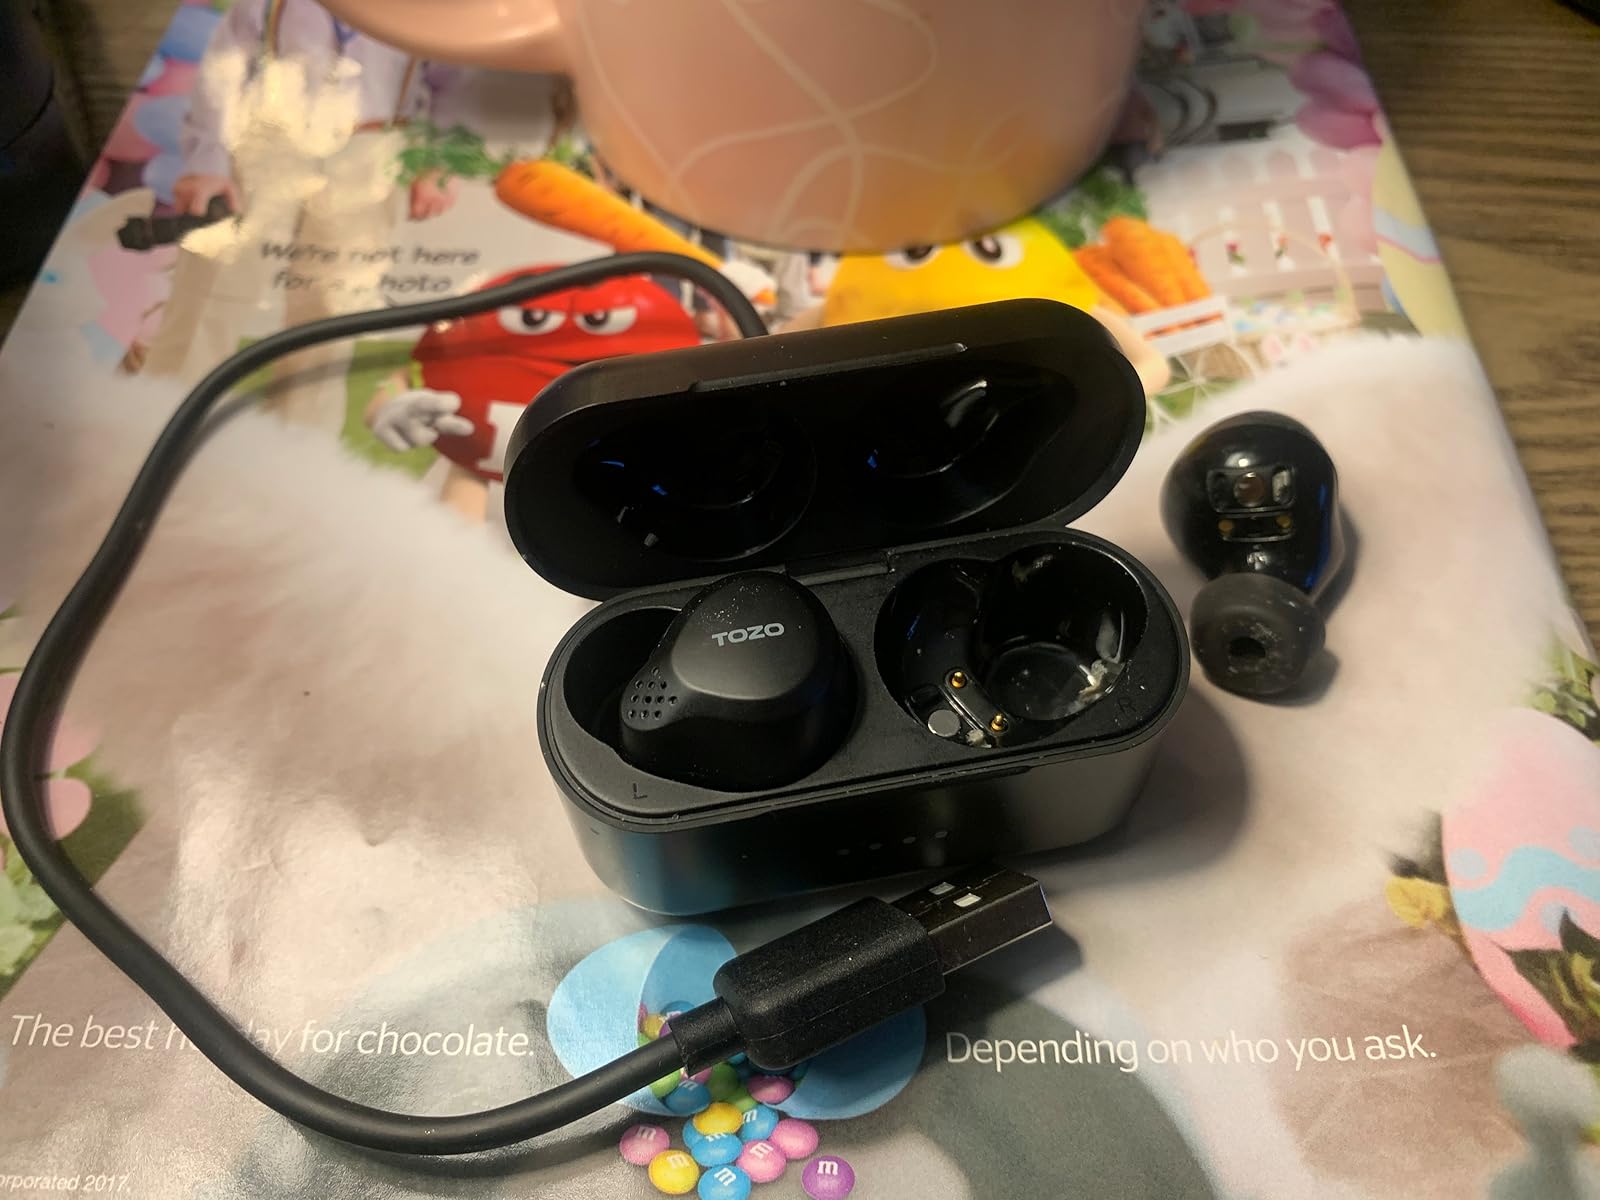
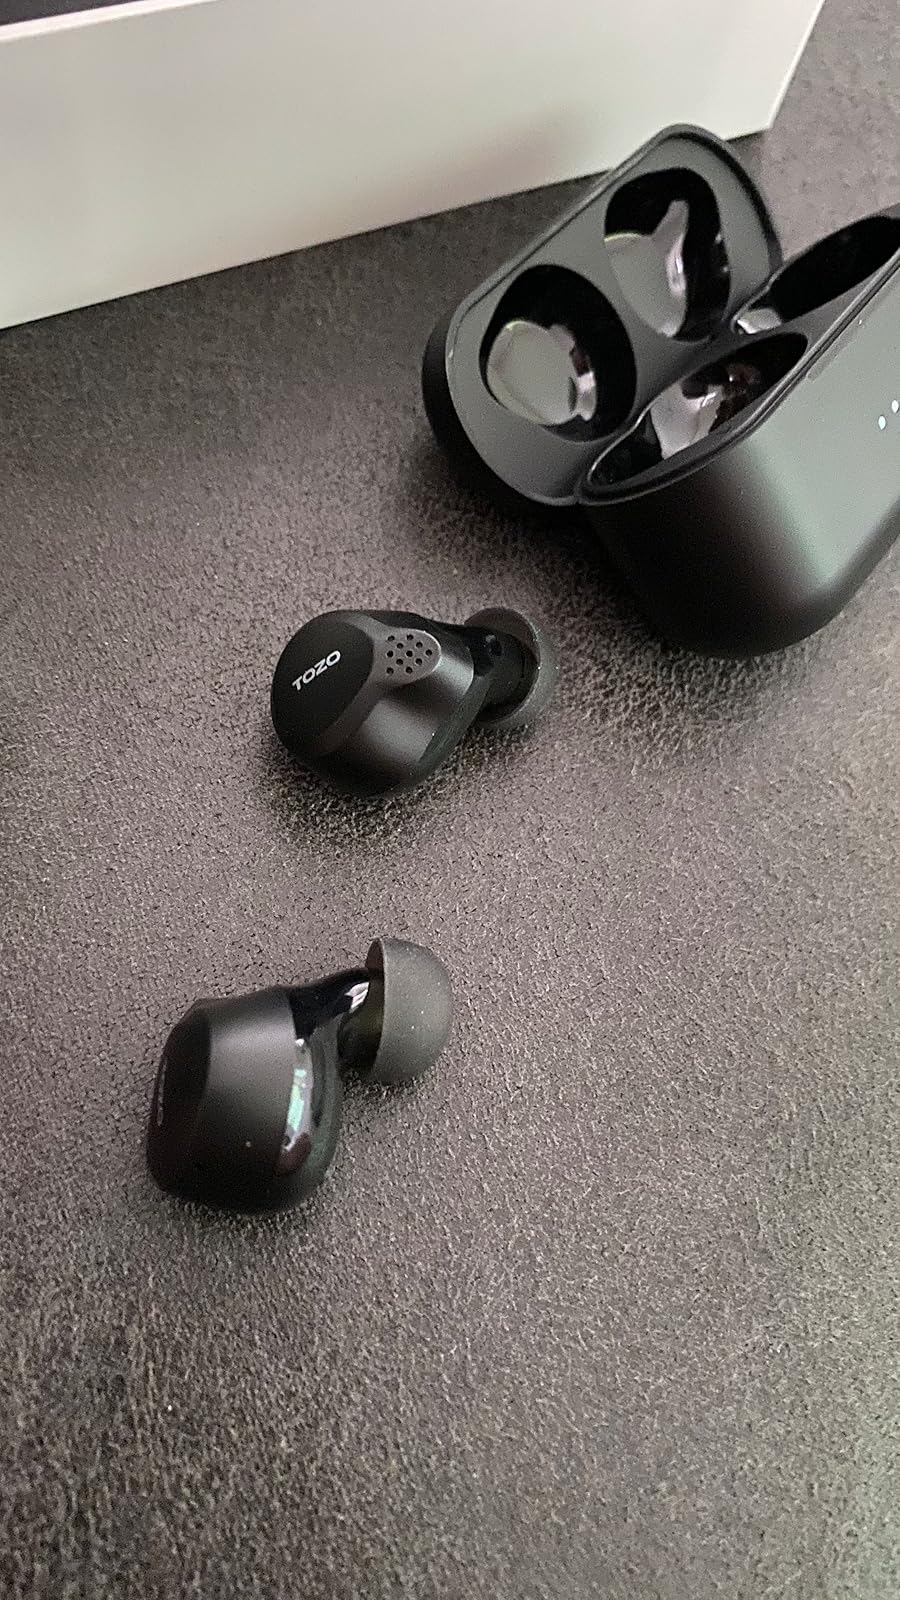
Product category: earbuds
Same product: yes